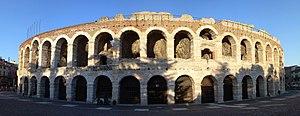
Les Arènes de Vérone, vues depuis la piazza Bra.
Vérone sous le régime communal est la période allant de la fin du IXᵉ au XIIIᵉ siècle, quand l’organisation politique de la ville lui permettait de facto d'être indépendante et de contrôler la campagne environnante.